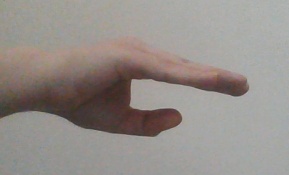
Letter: jeem